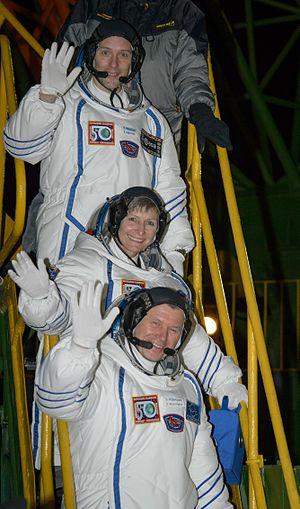
Thomas Pesquet, né le 27 février 1978 à Rouen, est un astronaute français.